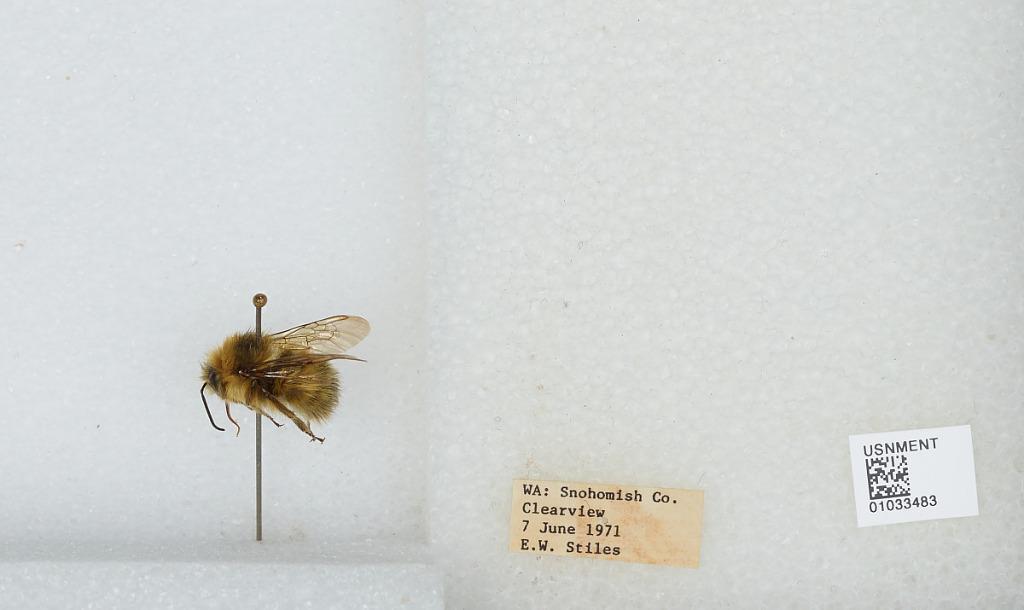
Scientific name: Bombus (Pyrobombus) sitkensis Nylander
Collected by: E. Stiles
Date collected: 1971-6-7
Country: United States
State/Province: Washington
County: Snohomish
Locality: Clearview
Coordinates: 47.8292, -122.145